Krista Watterworth

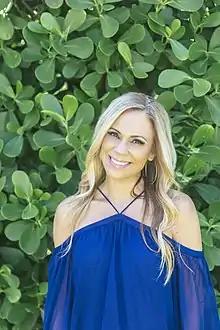

Krista Leigh Watterworth is an American interior designer television personality who has hosted several HGTV shows such as "Save My Bath" (formerly "Bad, Bad Bath") and "Splurge and Save". She has also appeared as an interior design expert on the Food Network show "" and the DIY Network show "The Vanilla Ice Project".